Answer in natural language. How many Doorways are visible in the scene? Choose between the following options: 4, 3, 2, 0 or 2
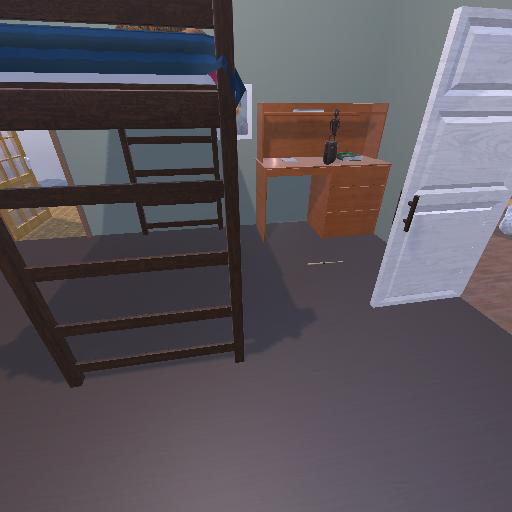
<answer>2</answer>